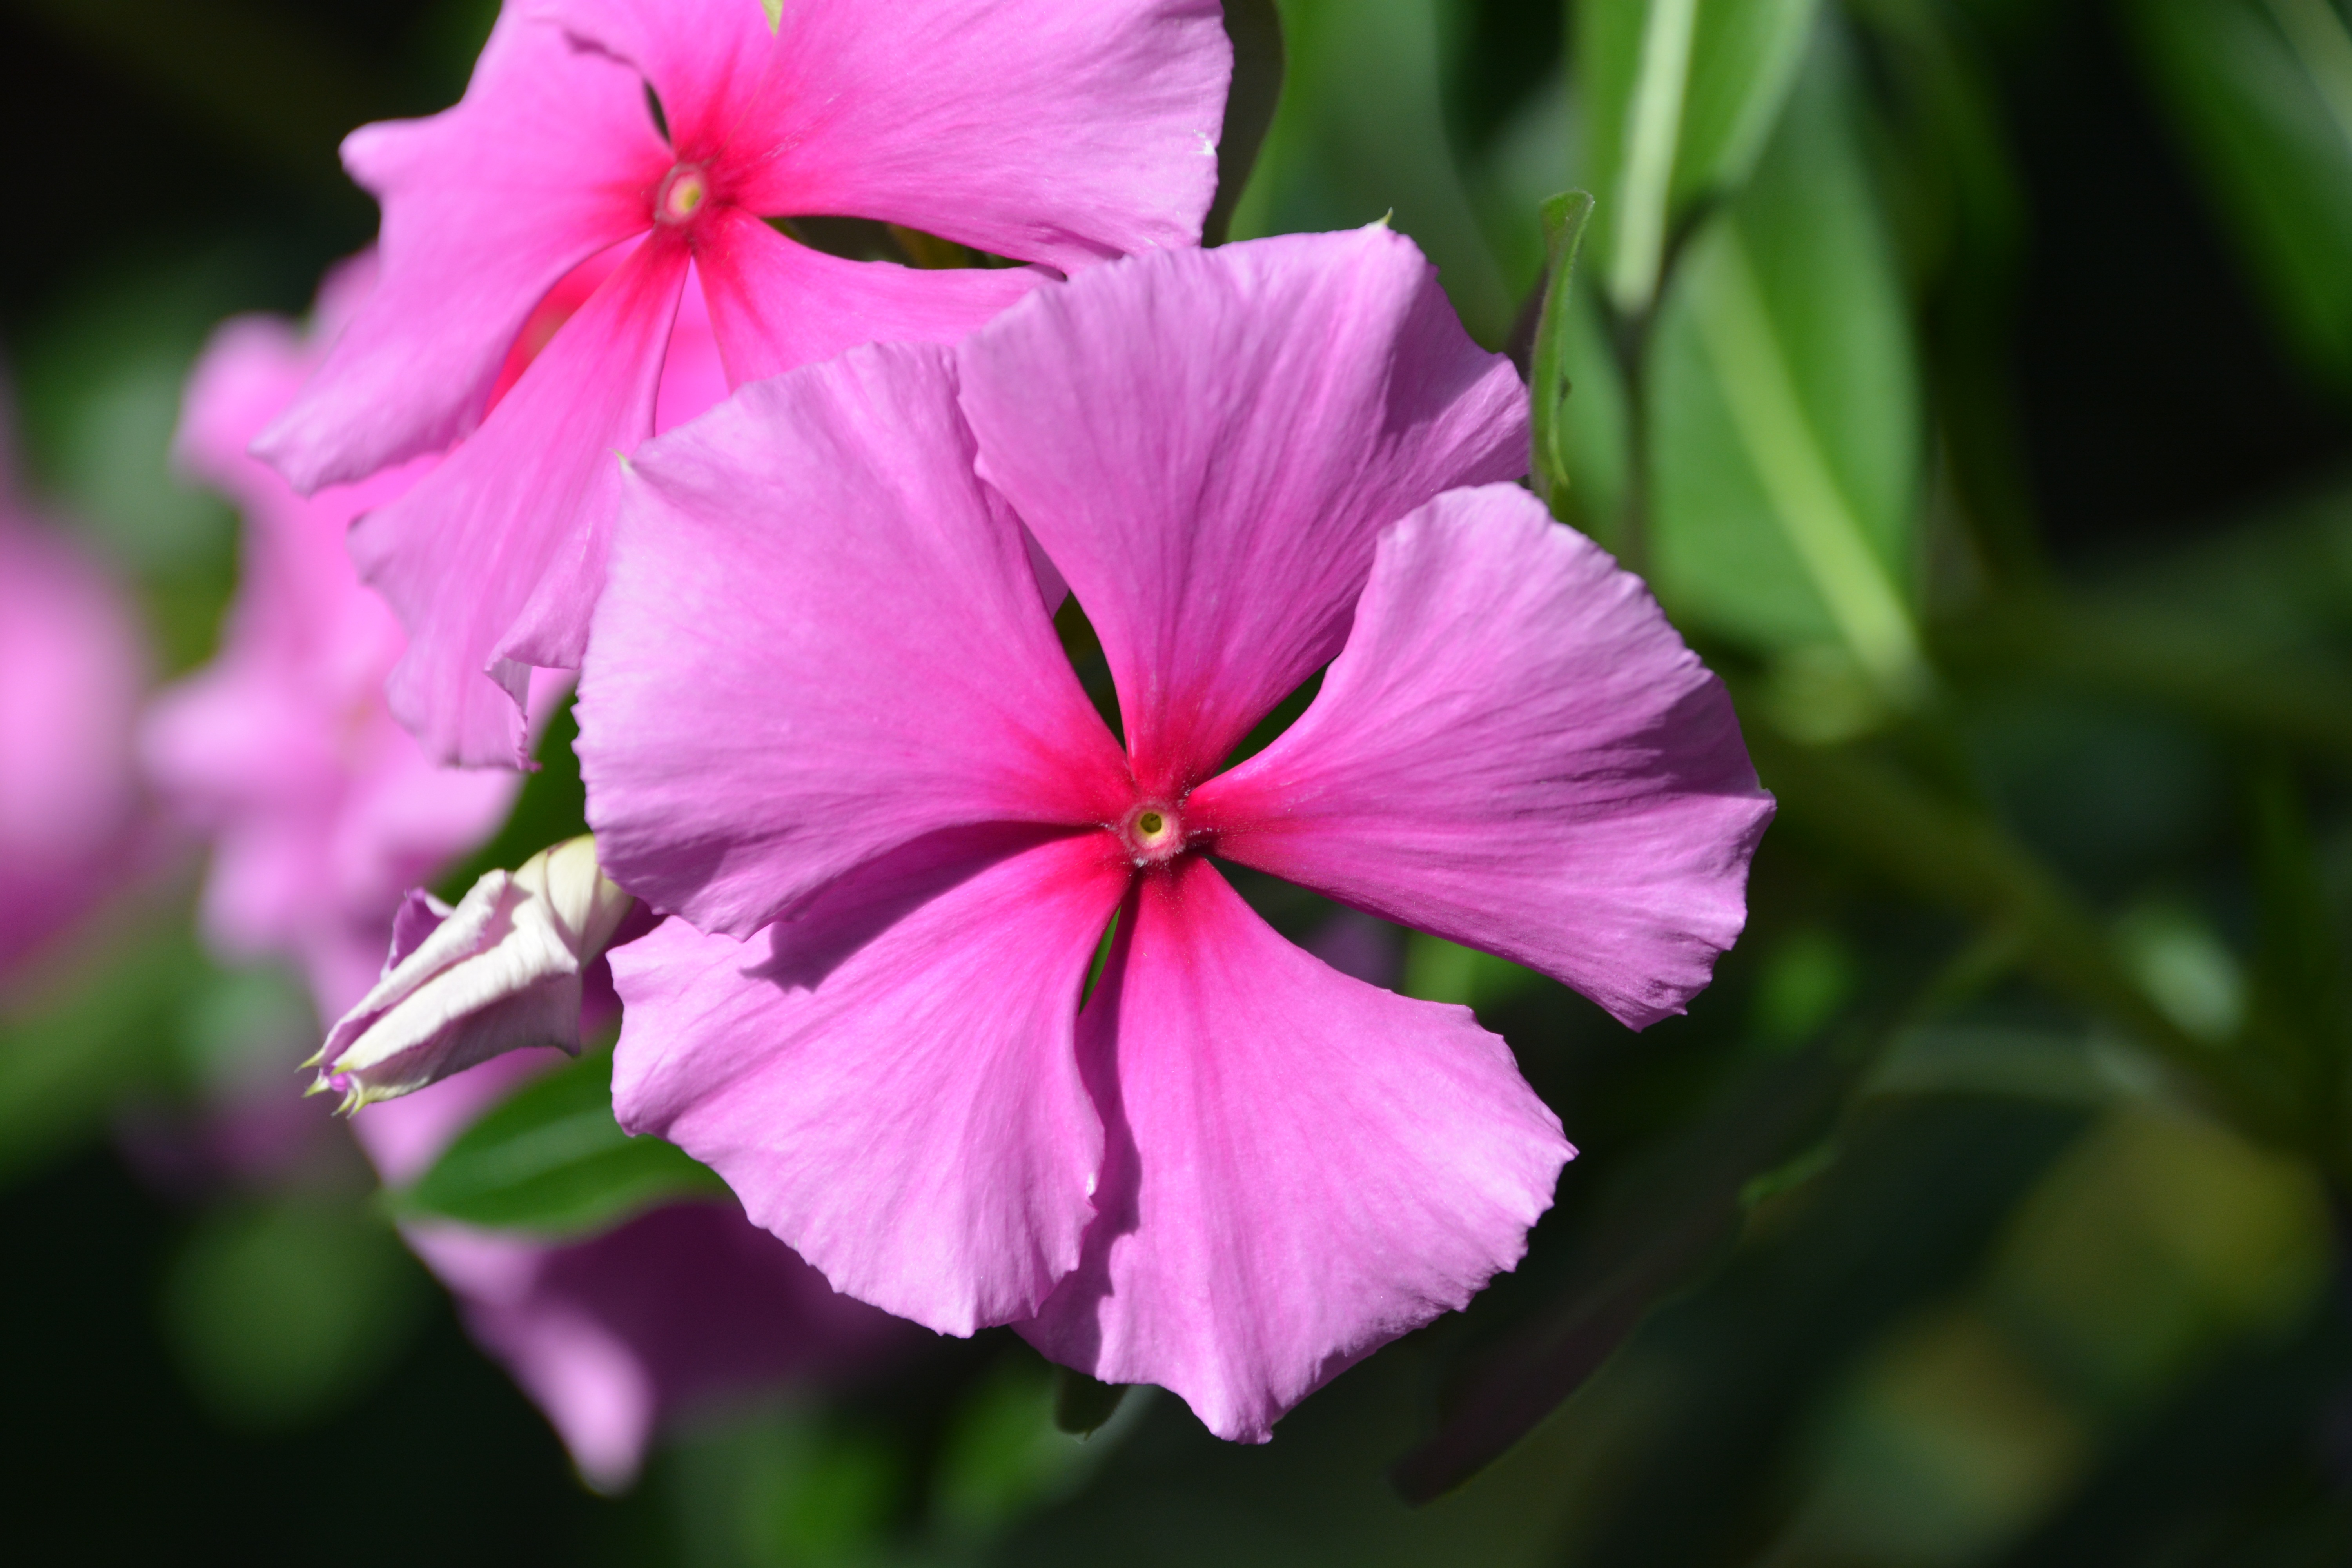
blossom, plant, flower, petal, botany, blooming, pink, flora, petals, periwinkle, hibiscus, pink flower, macro photography, flowering plant, chinese hibiscus, annual plant, plant stem, land plant, jamaican vinca